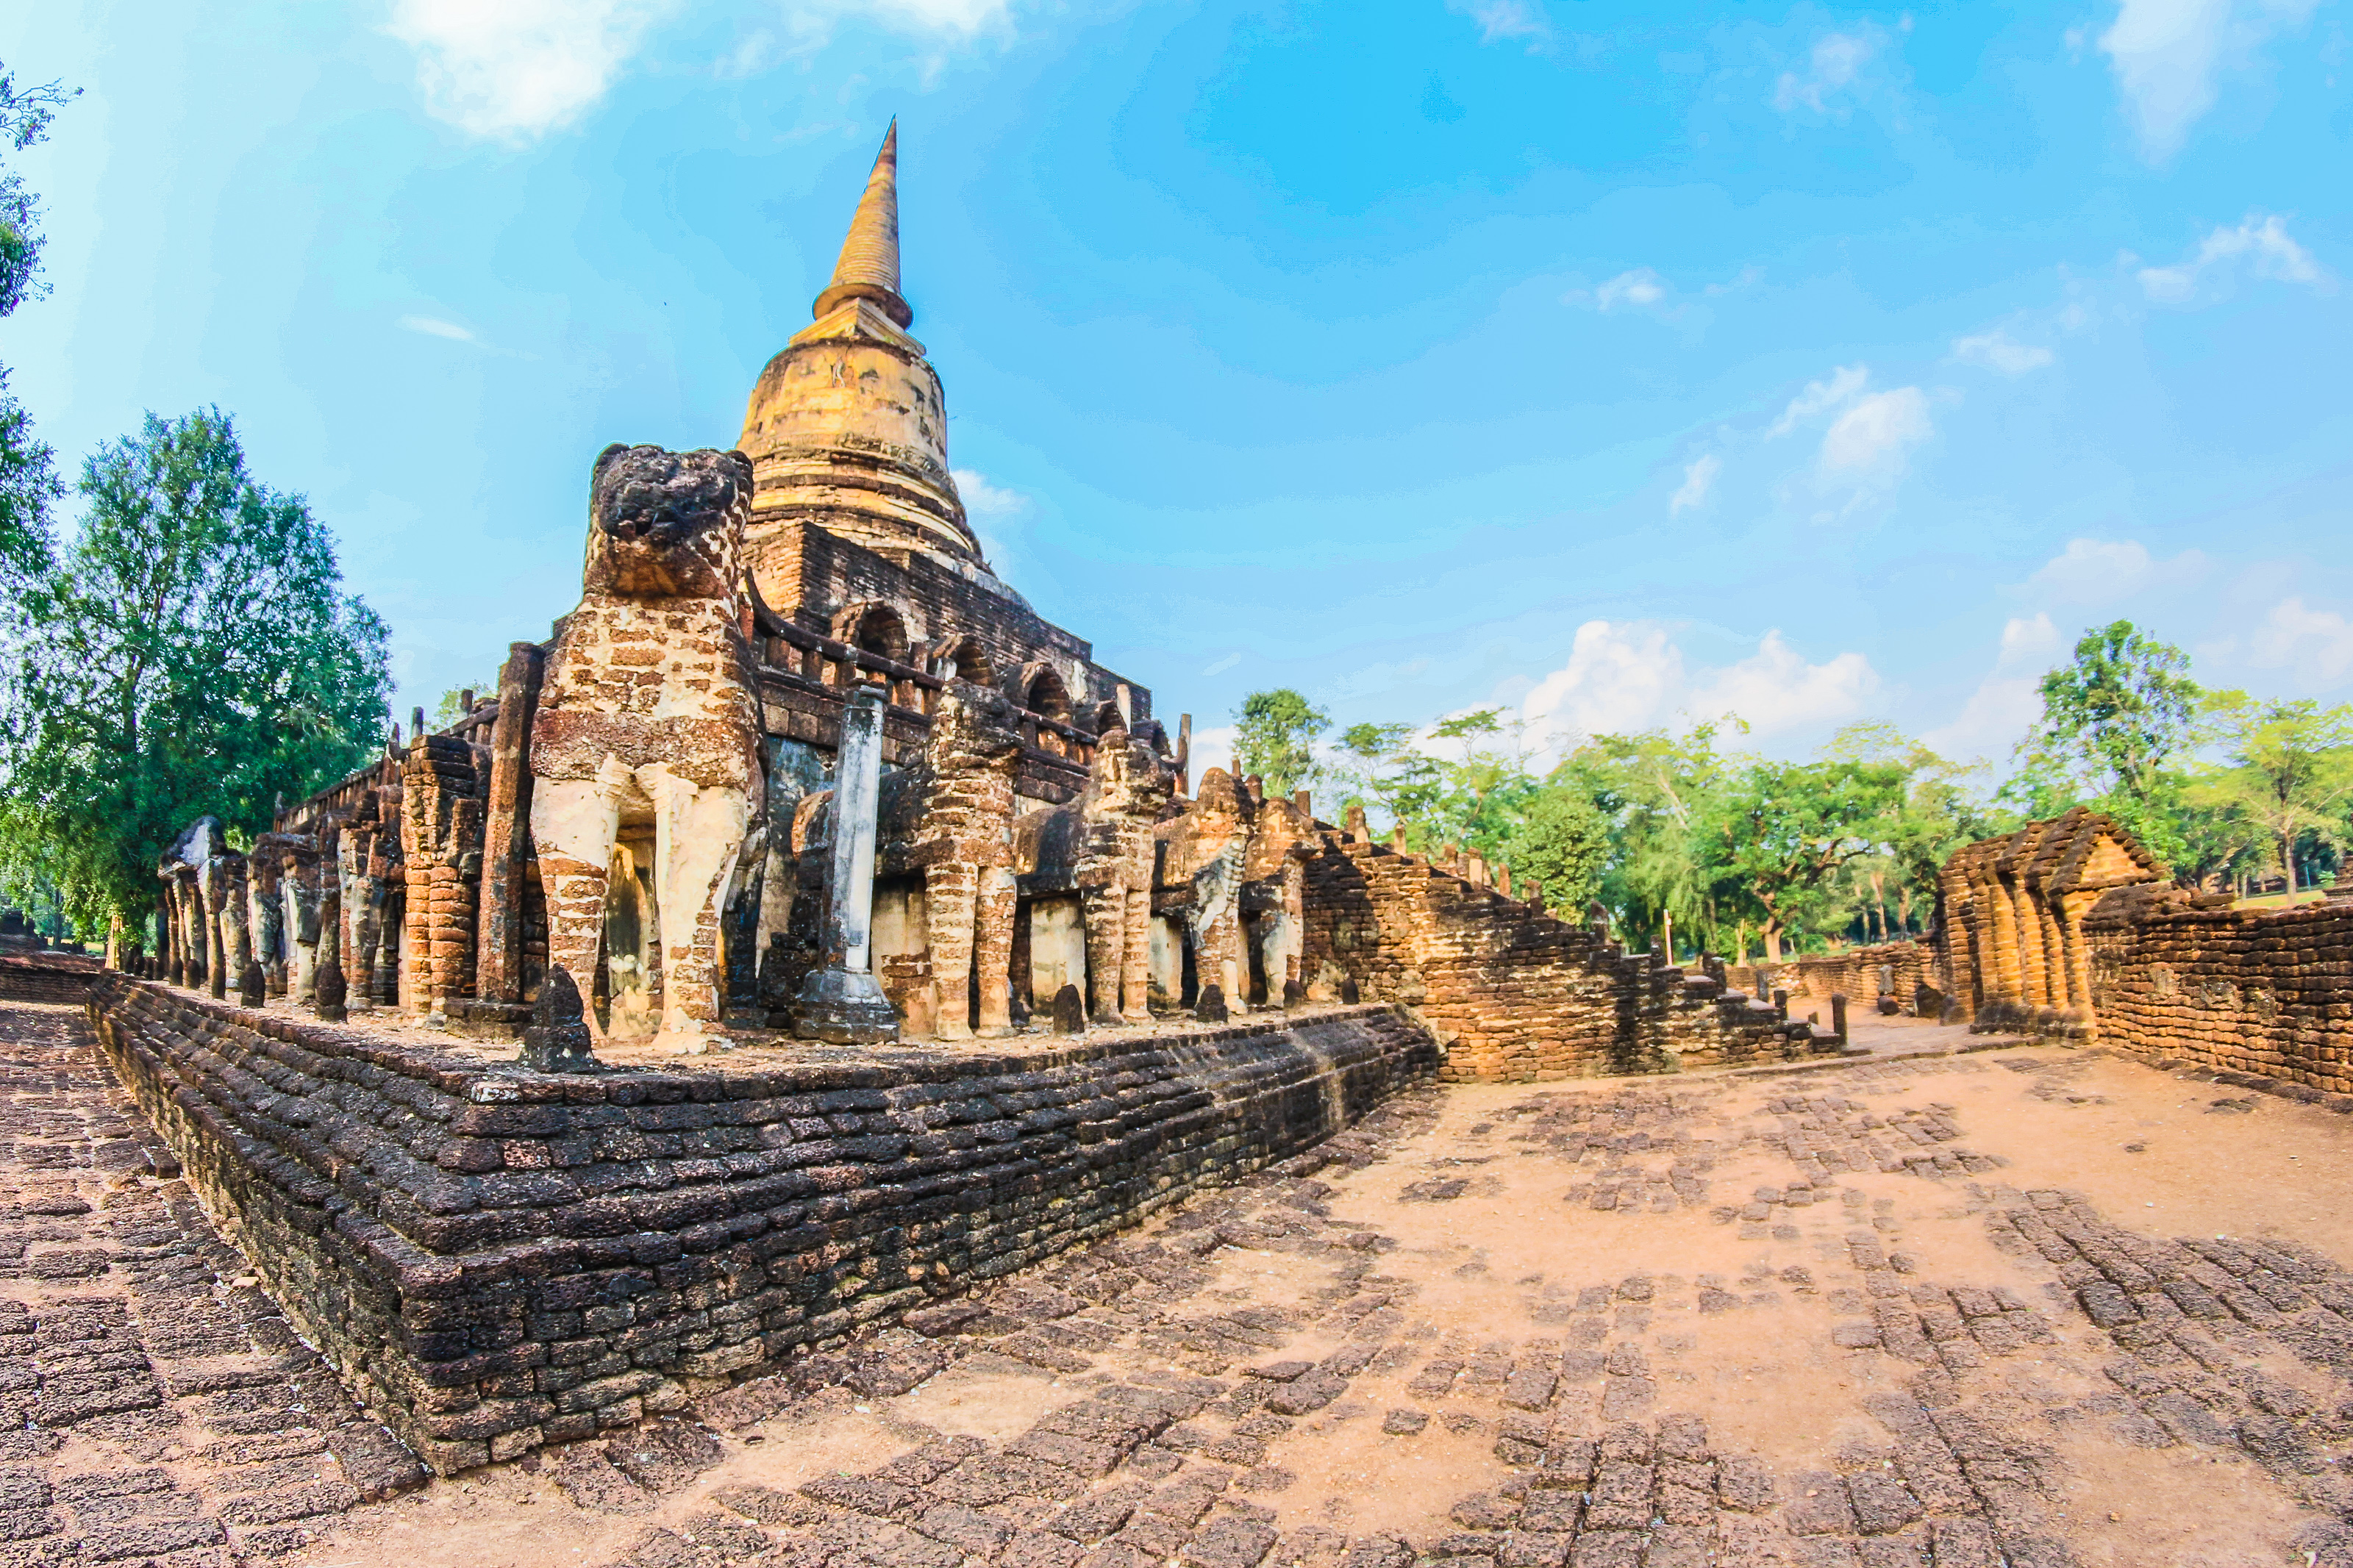
ancient, architecture, art, asia, asian, buddha, buddhism, buddhist, chang, culture, famous, heritage, historical, history, landmark, lom, old, pagoda, park, religion, satchanalai, si, siam, statue, stone, sukhothai, temple, thai, thailand, tourist, travel, unesco, wat, historic site, archaeological site, place of worship, hindu temple, watercolor paint, ruins, maya city, building, sky, unesco world heritage site, stupa, ancient history, medieval architecture, tower, fictional character, tourism, illustration